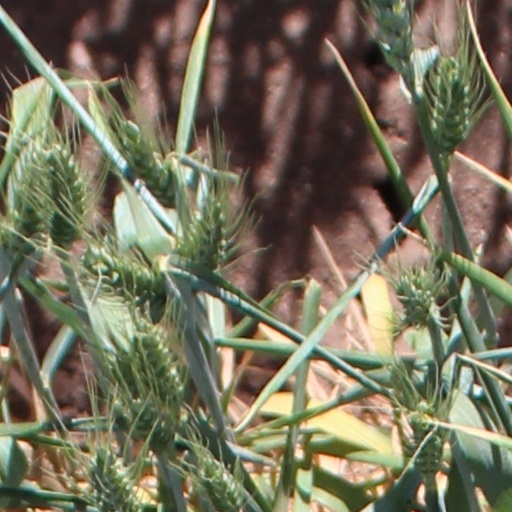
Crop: wheat